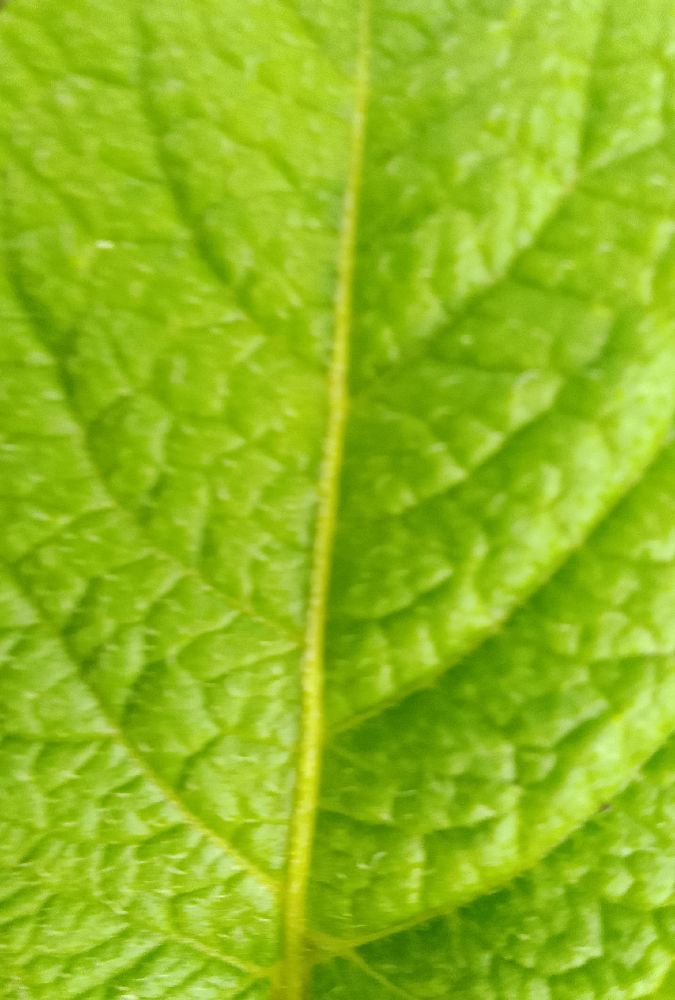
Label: Healthy